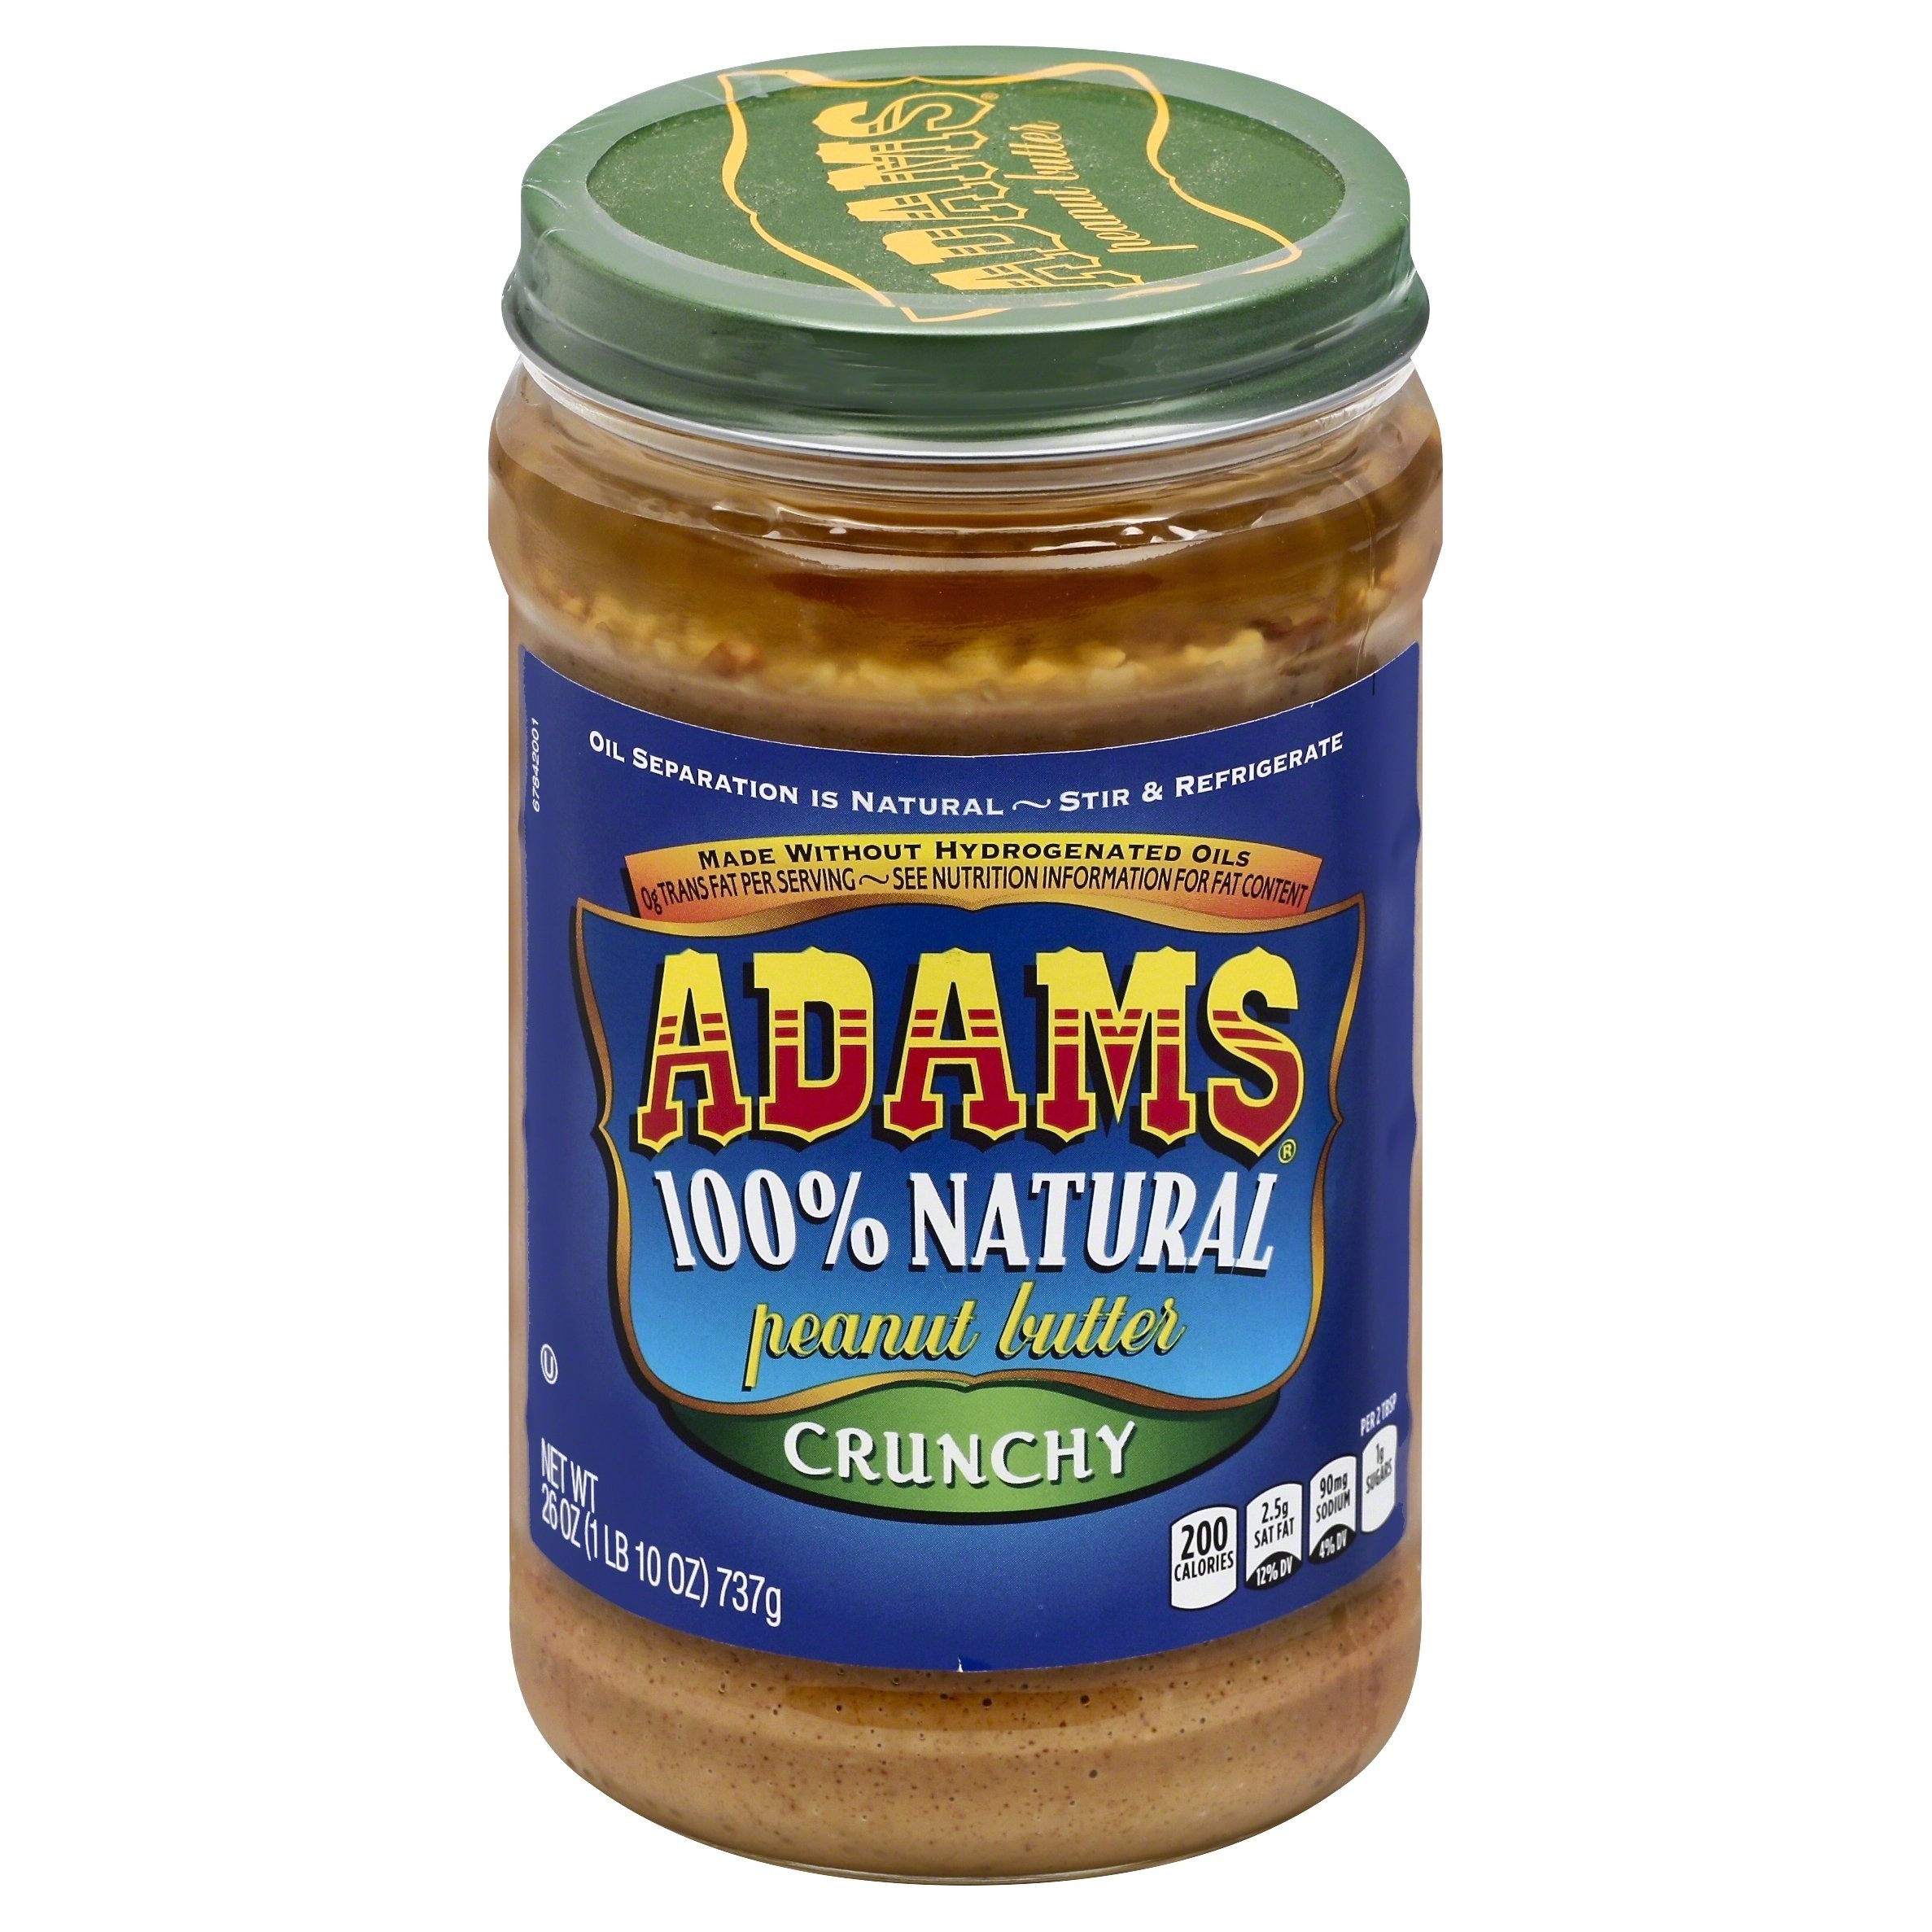
Item Name: Adams 100% Natural Crunchy Peanut Butter, 26 Ounces (Pack of 6)
Bullet Point 1: 99% Fresh Roasted Peanuts
Bullet Point 2: USDA-Organic
Bullet Point 3: No added sugar
Bullet Point 4: No artificial colors, flavors, or preservatives
Bullet Point 5: 0g Trans fatty acids
Value: 156.0
Unit: Ounce

Price: 7.94